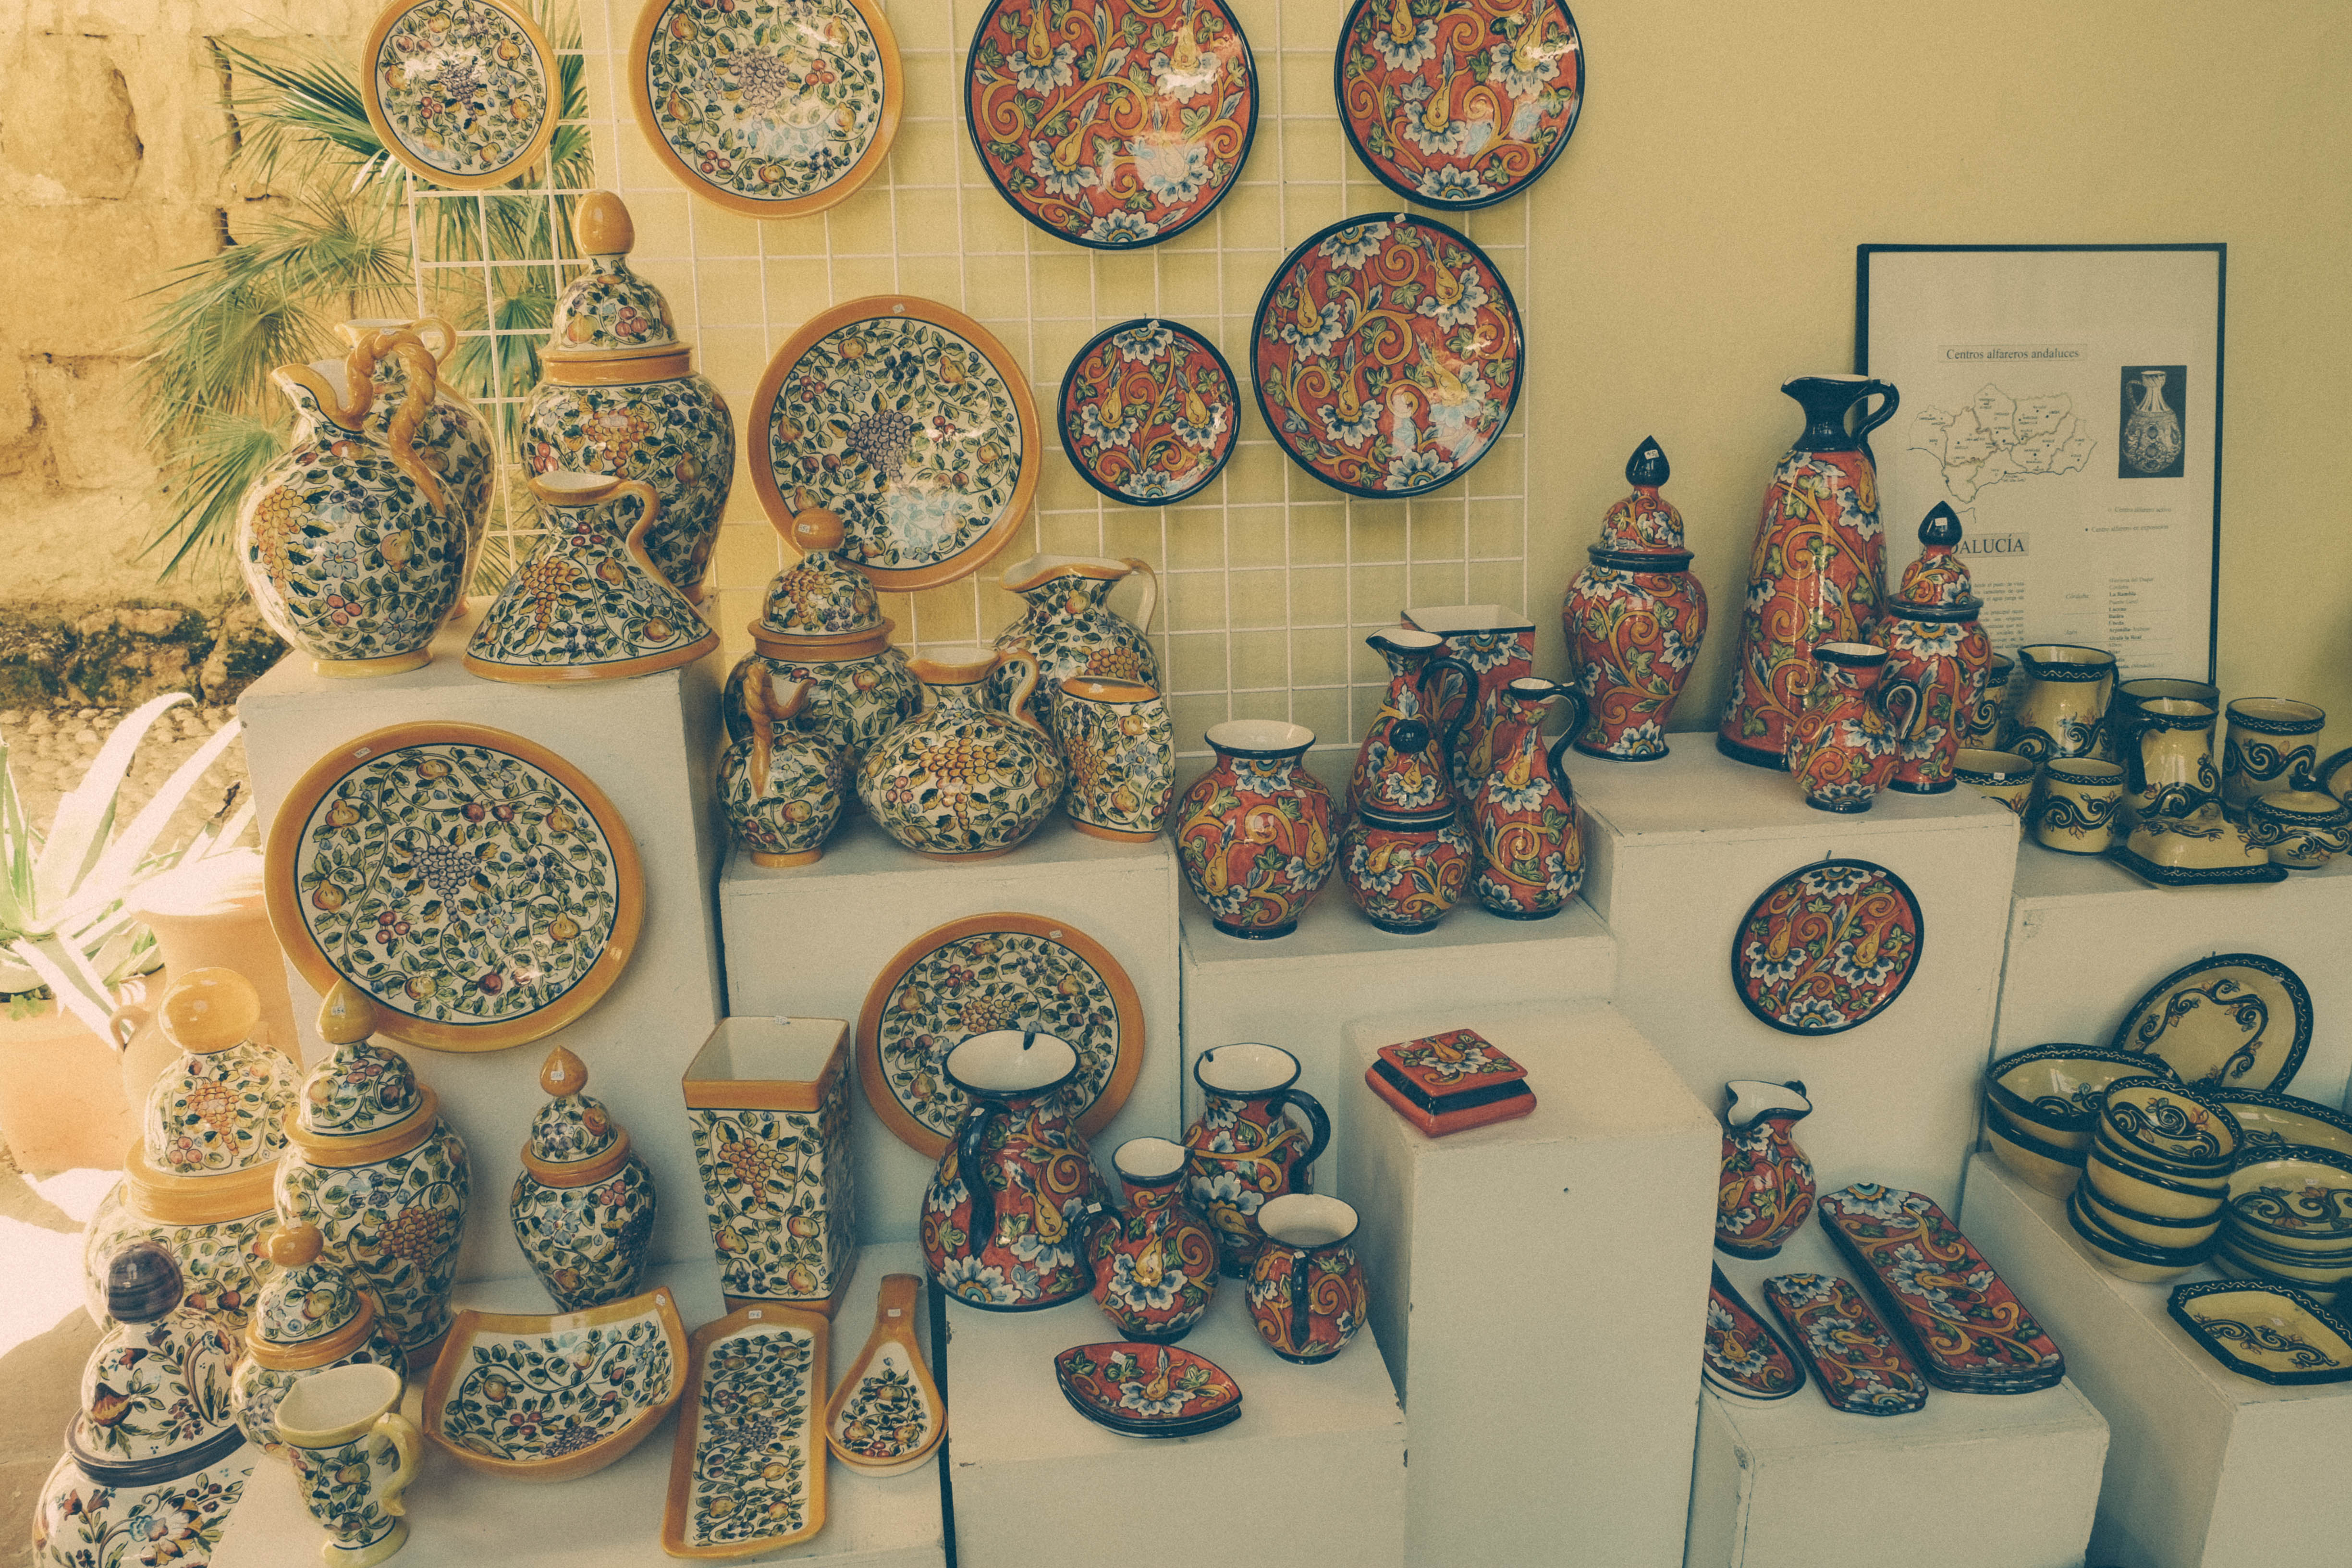
pattern, art, drawing, illustration, design, andalusia, cordoba